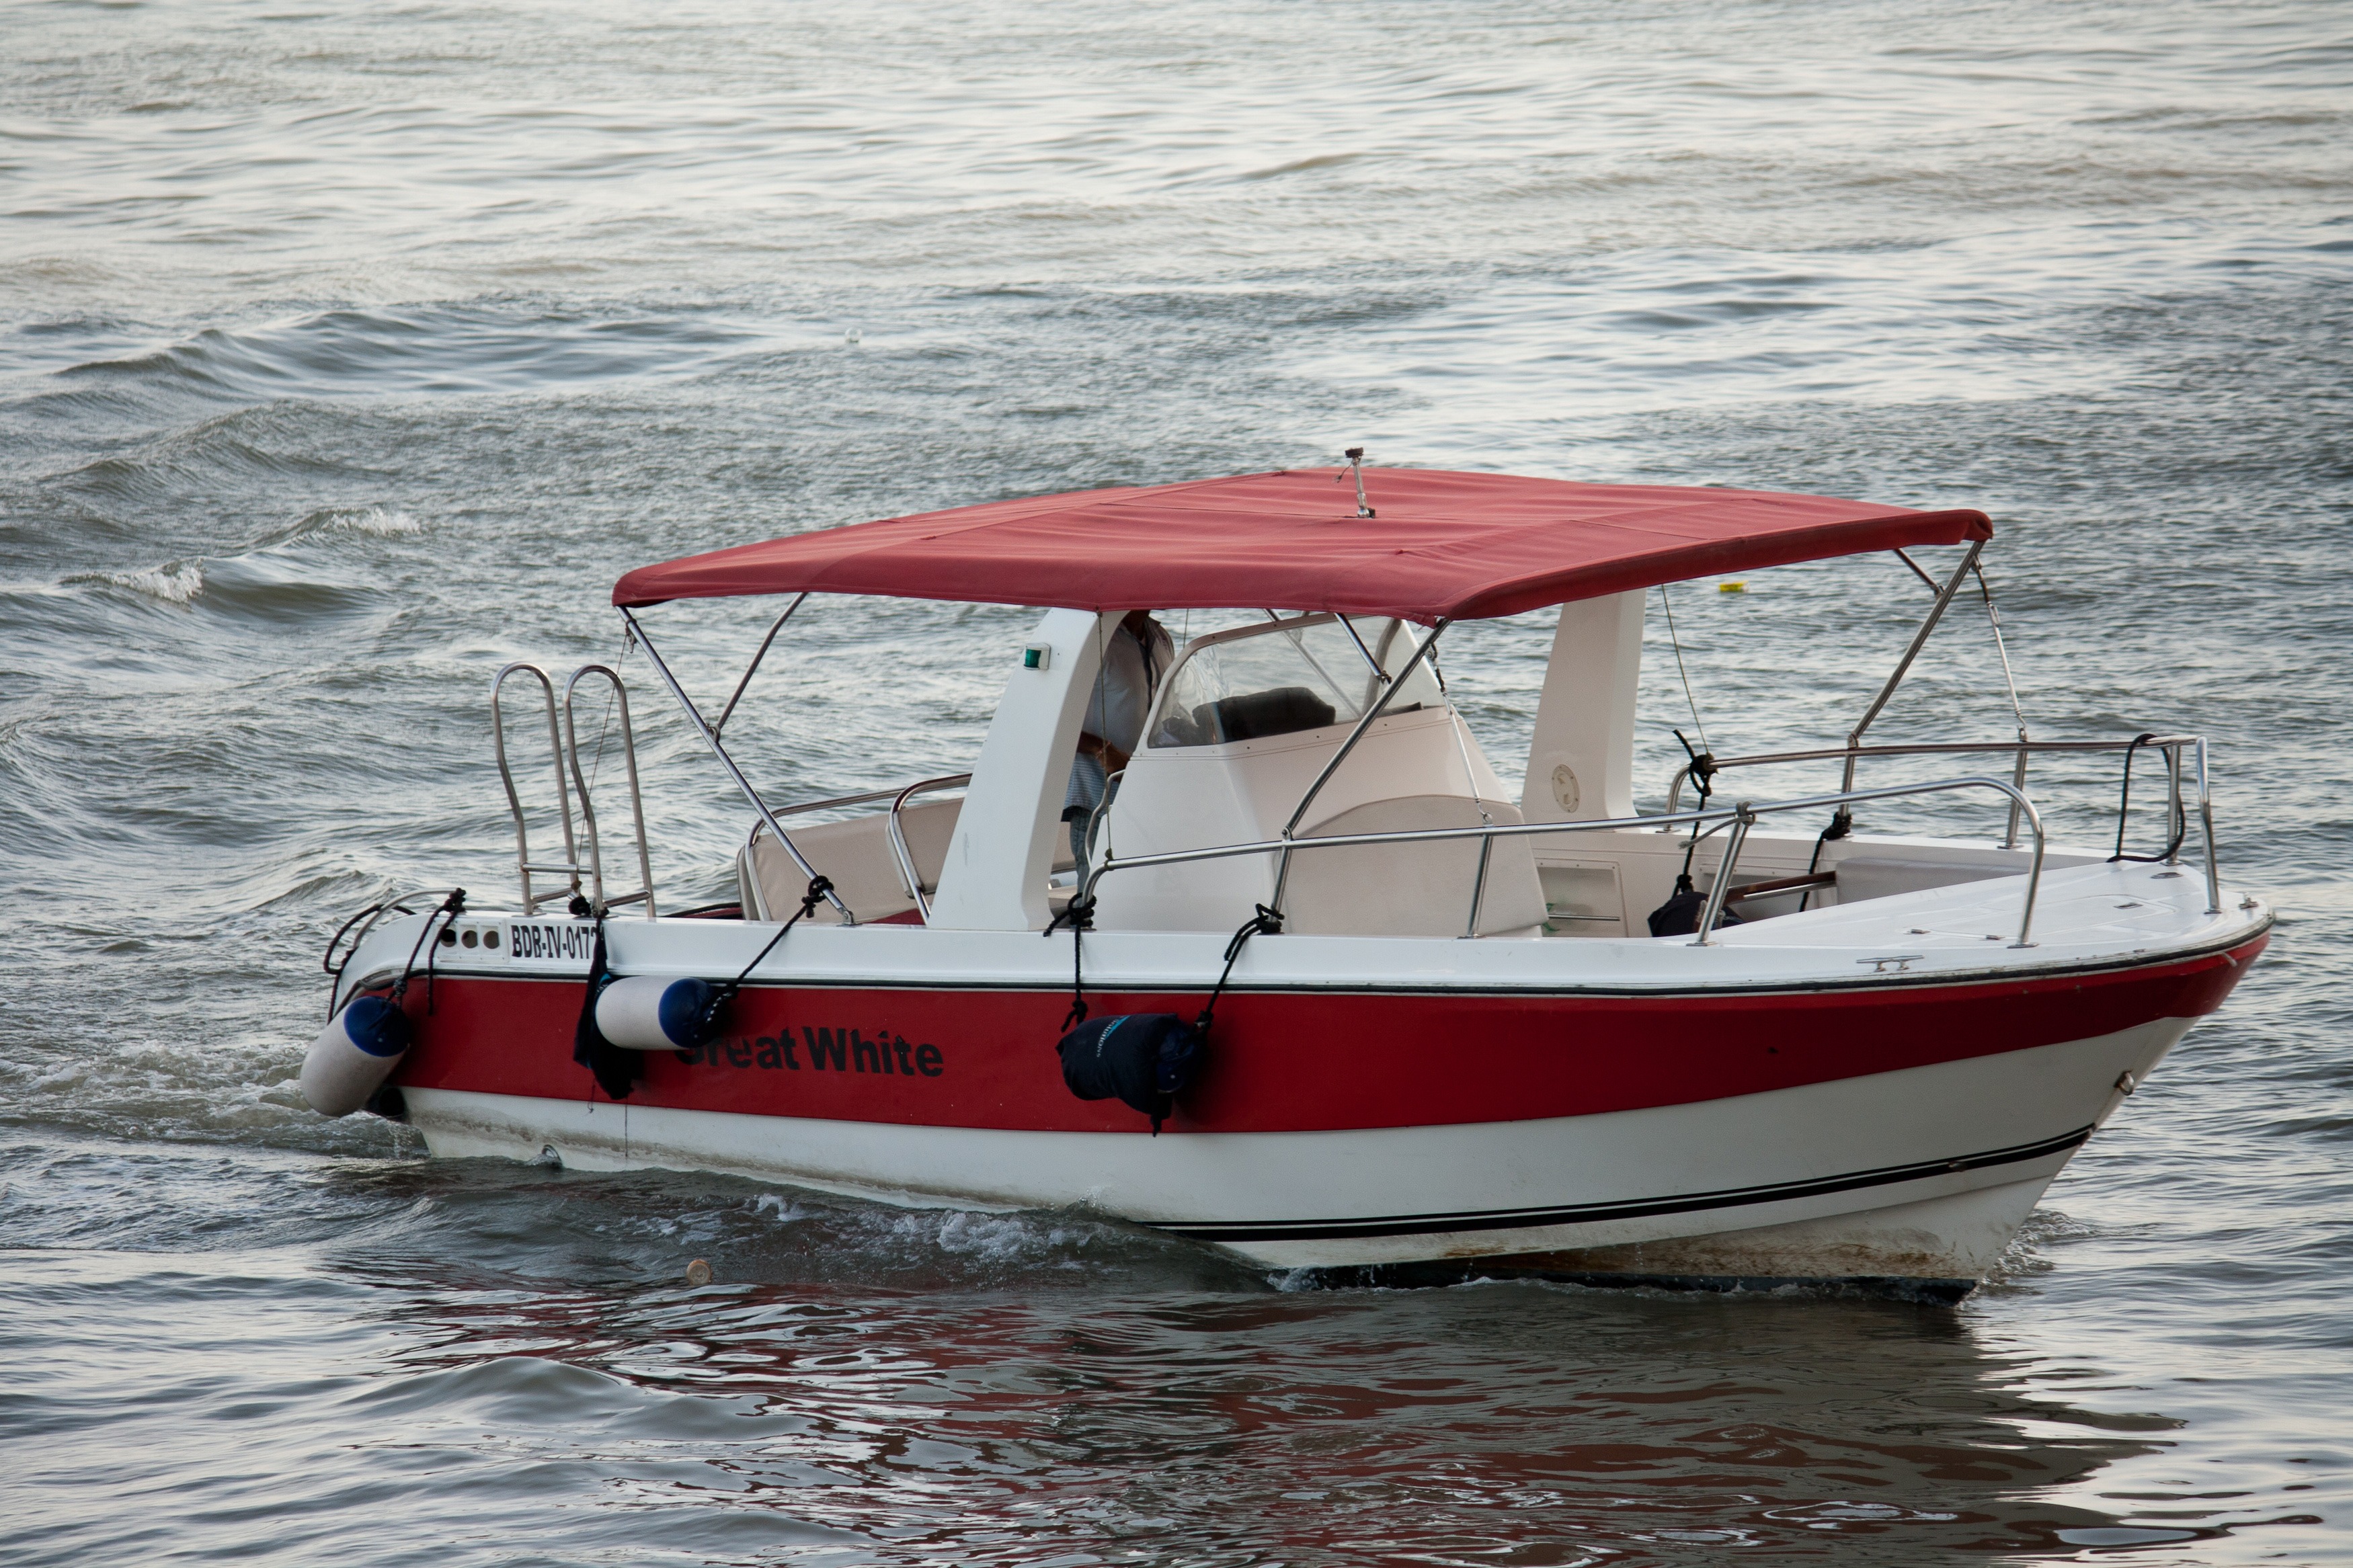
sea, water, boat, travel, recreation, transportation, vehicle, speed, sailboat, motorboat, cruise, boating, motor, watercraft, fishing vessel, dinghy, skiff, watercraft rowing